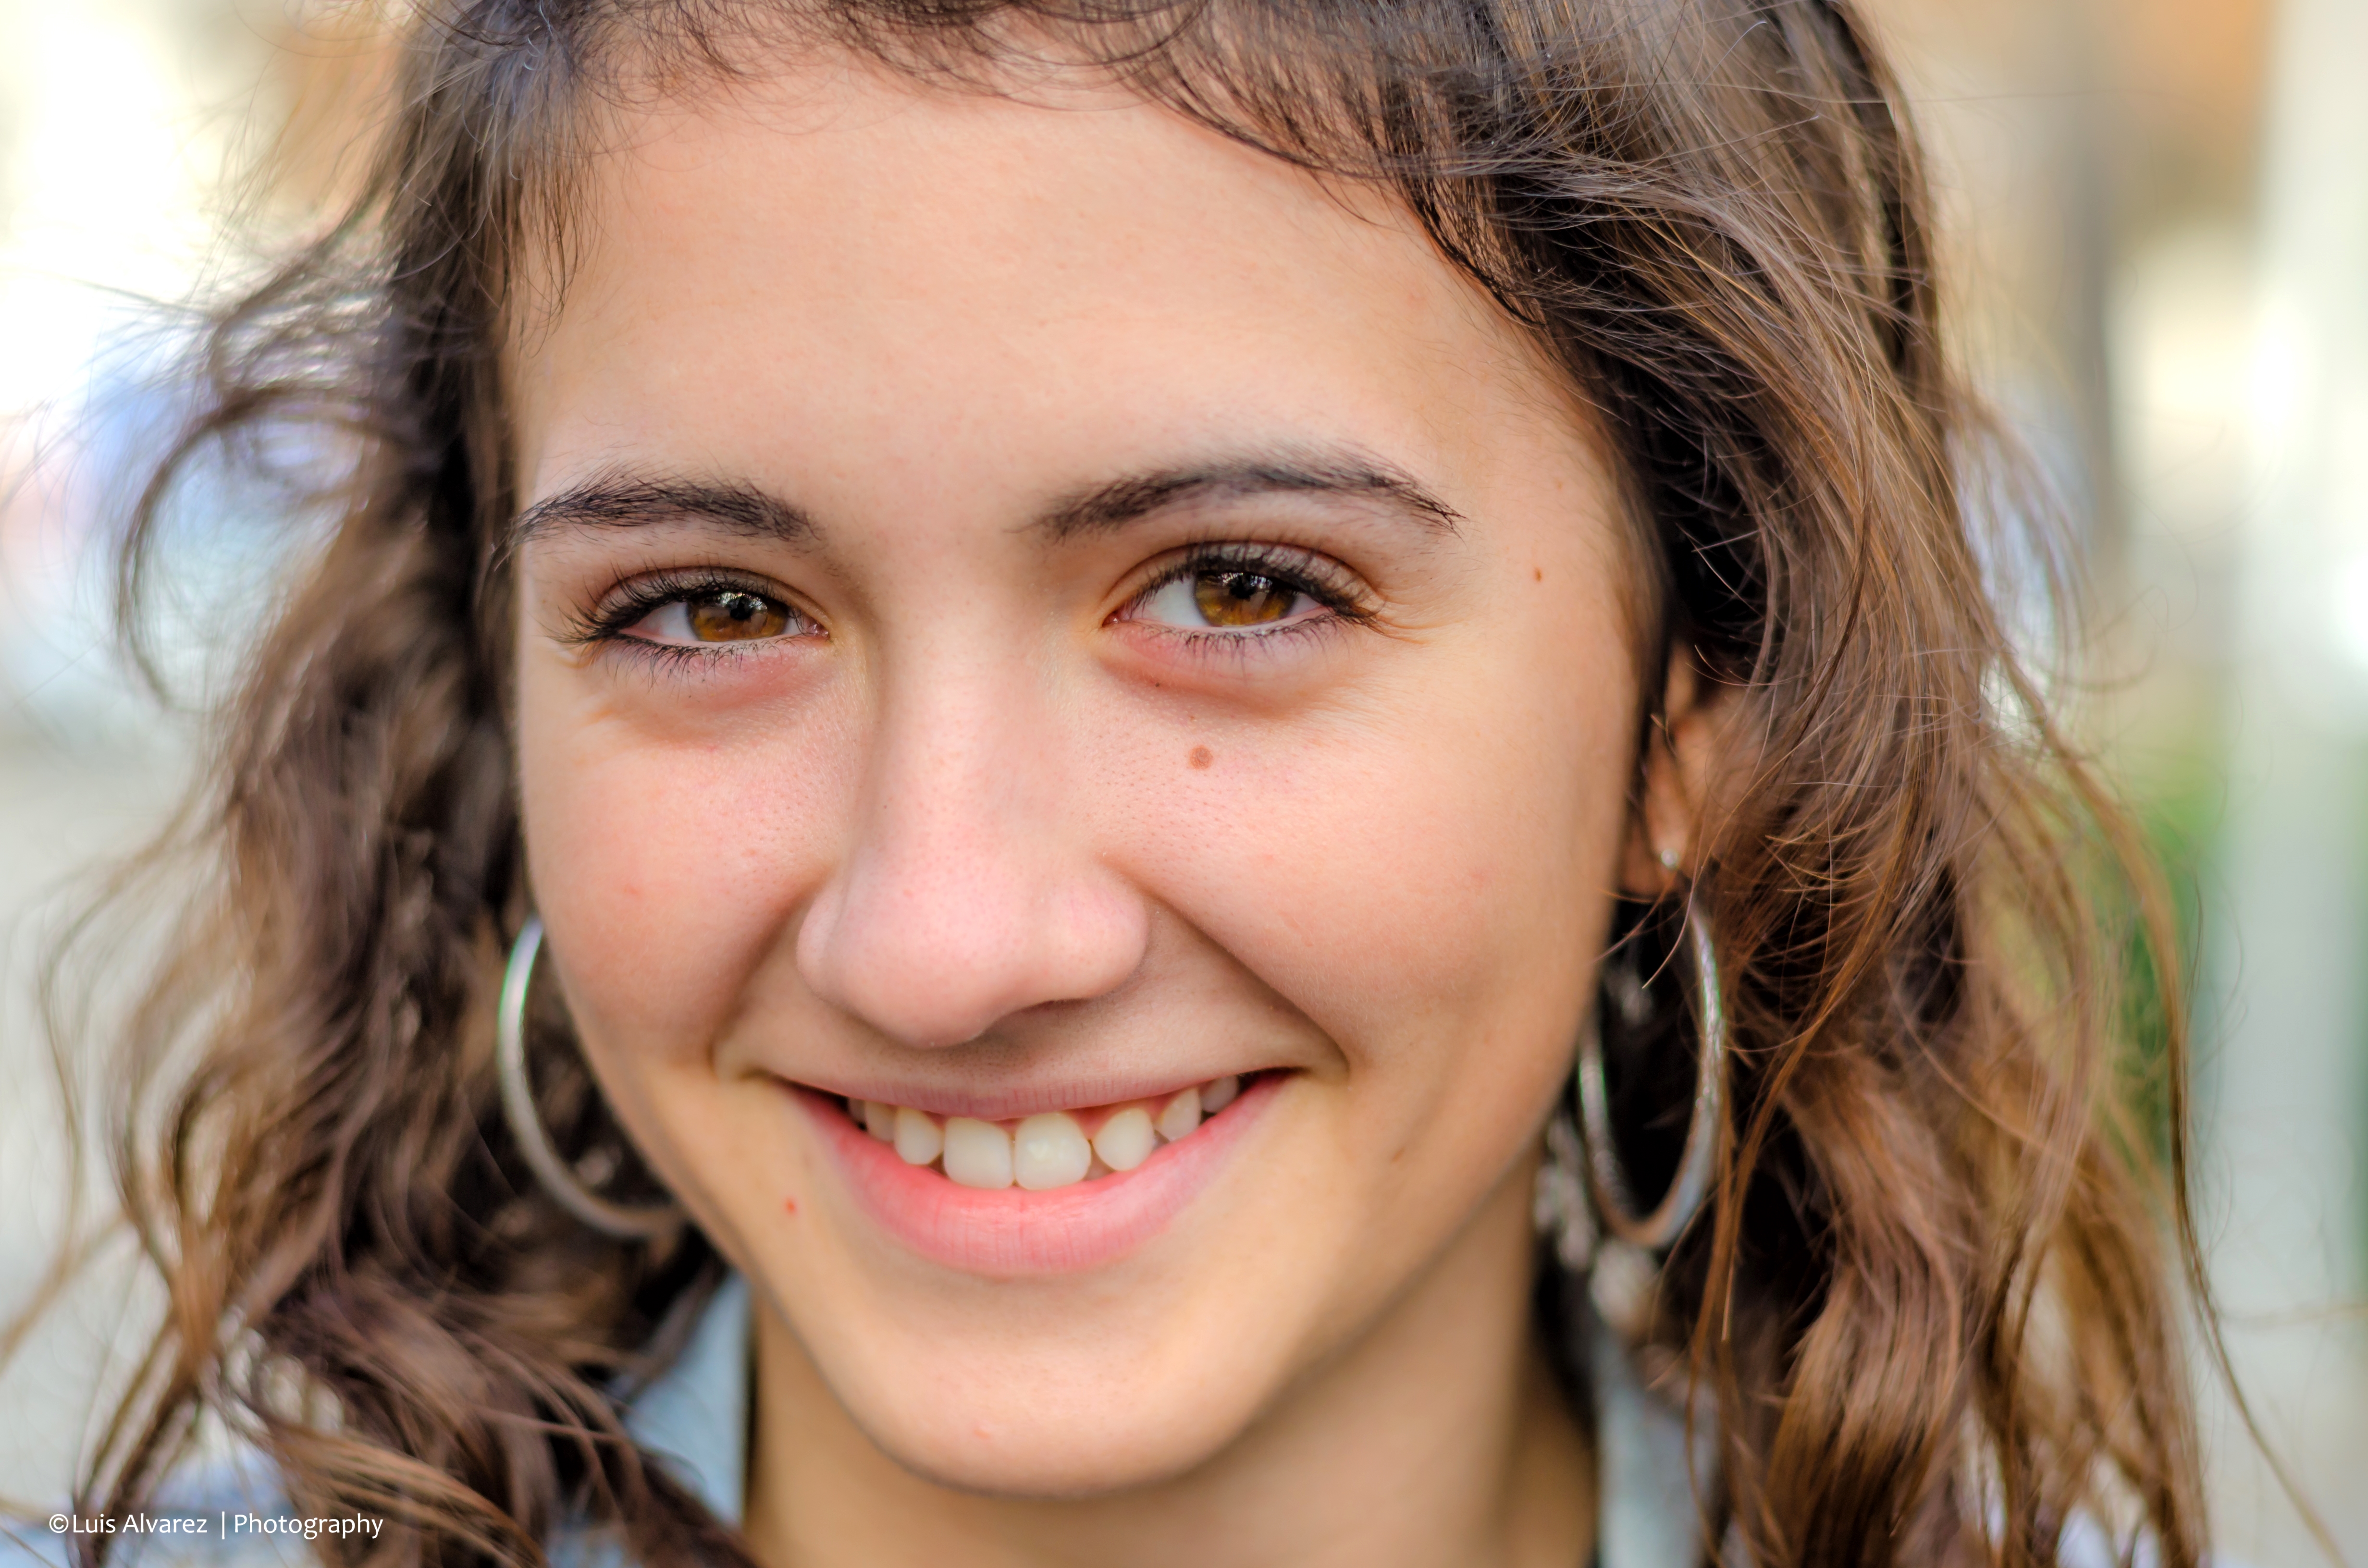
outdoor, person, creative, girl, woman, hair, street, camera, photography, city, singer, portrait, model, lens, crop, color, nikon, lady, facial expression, lip, hairstyle, smile, eyebrow, long hair, close up, flickr, face, nose, candid, spain, 50mm, eye, head, skin, catalonia, beauty, commons, prime, blond, organ, faces, snap, d7000, moment, emotion, unposed, decisive, souls, luis, streettog, tog, collecting, salou, alvarez, marra, going, photo shoot, brown hair, portrait photography, supermodel